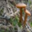
Label: mushroom